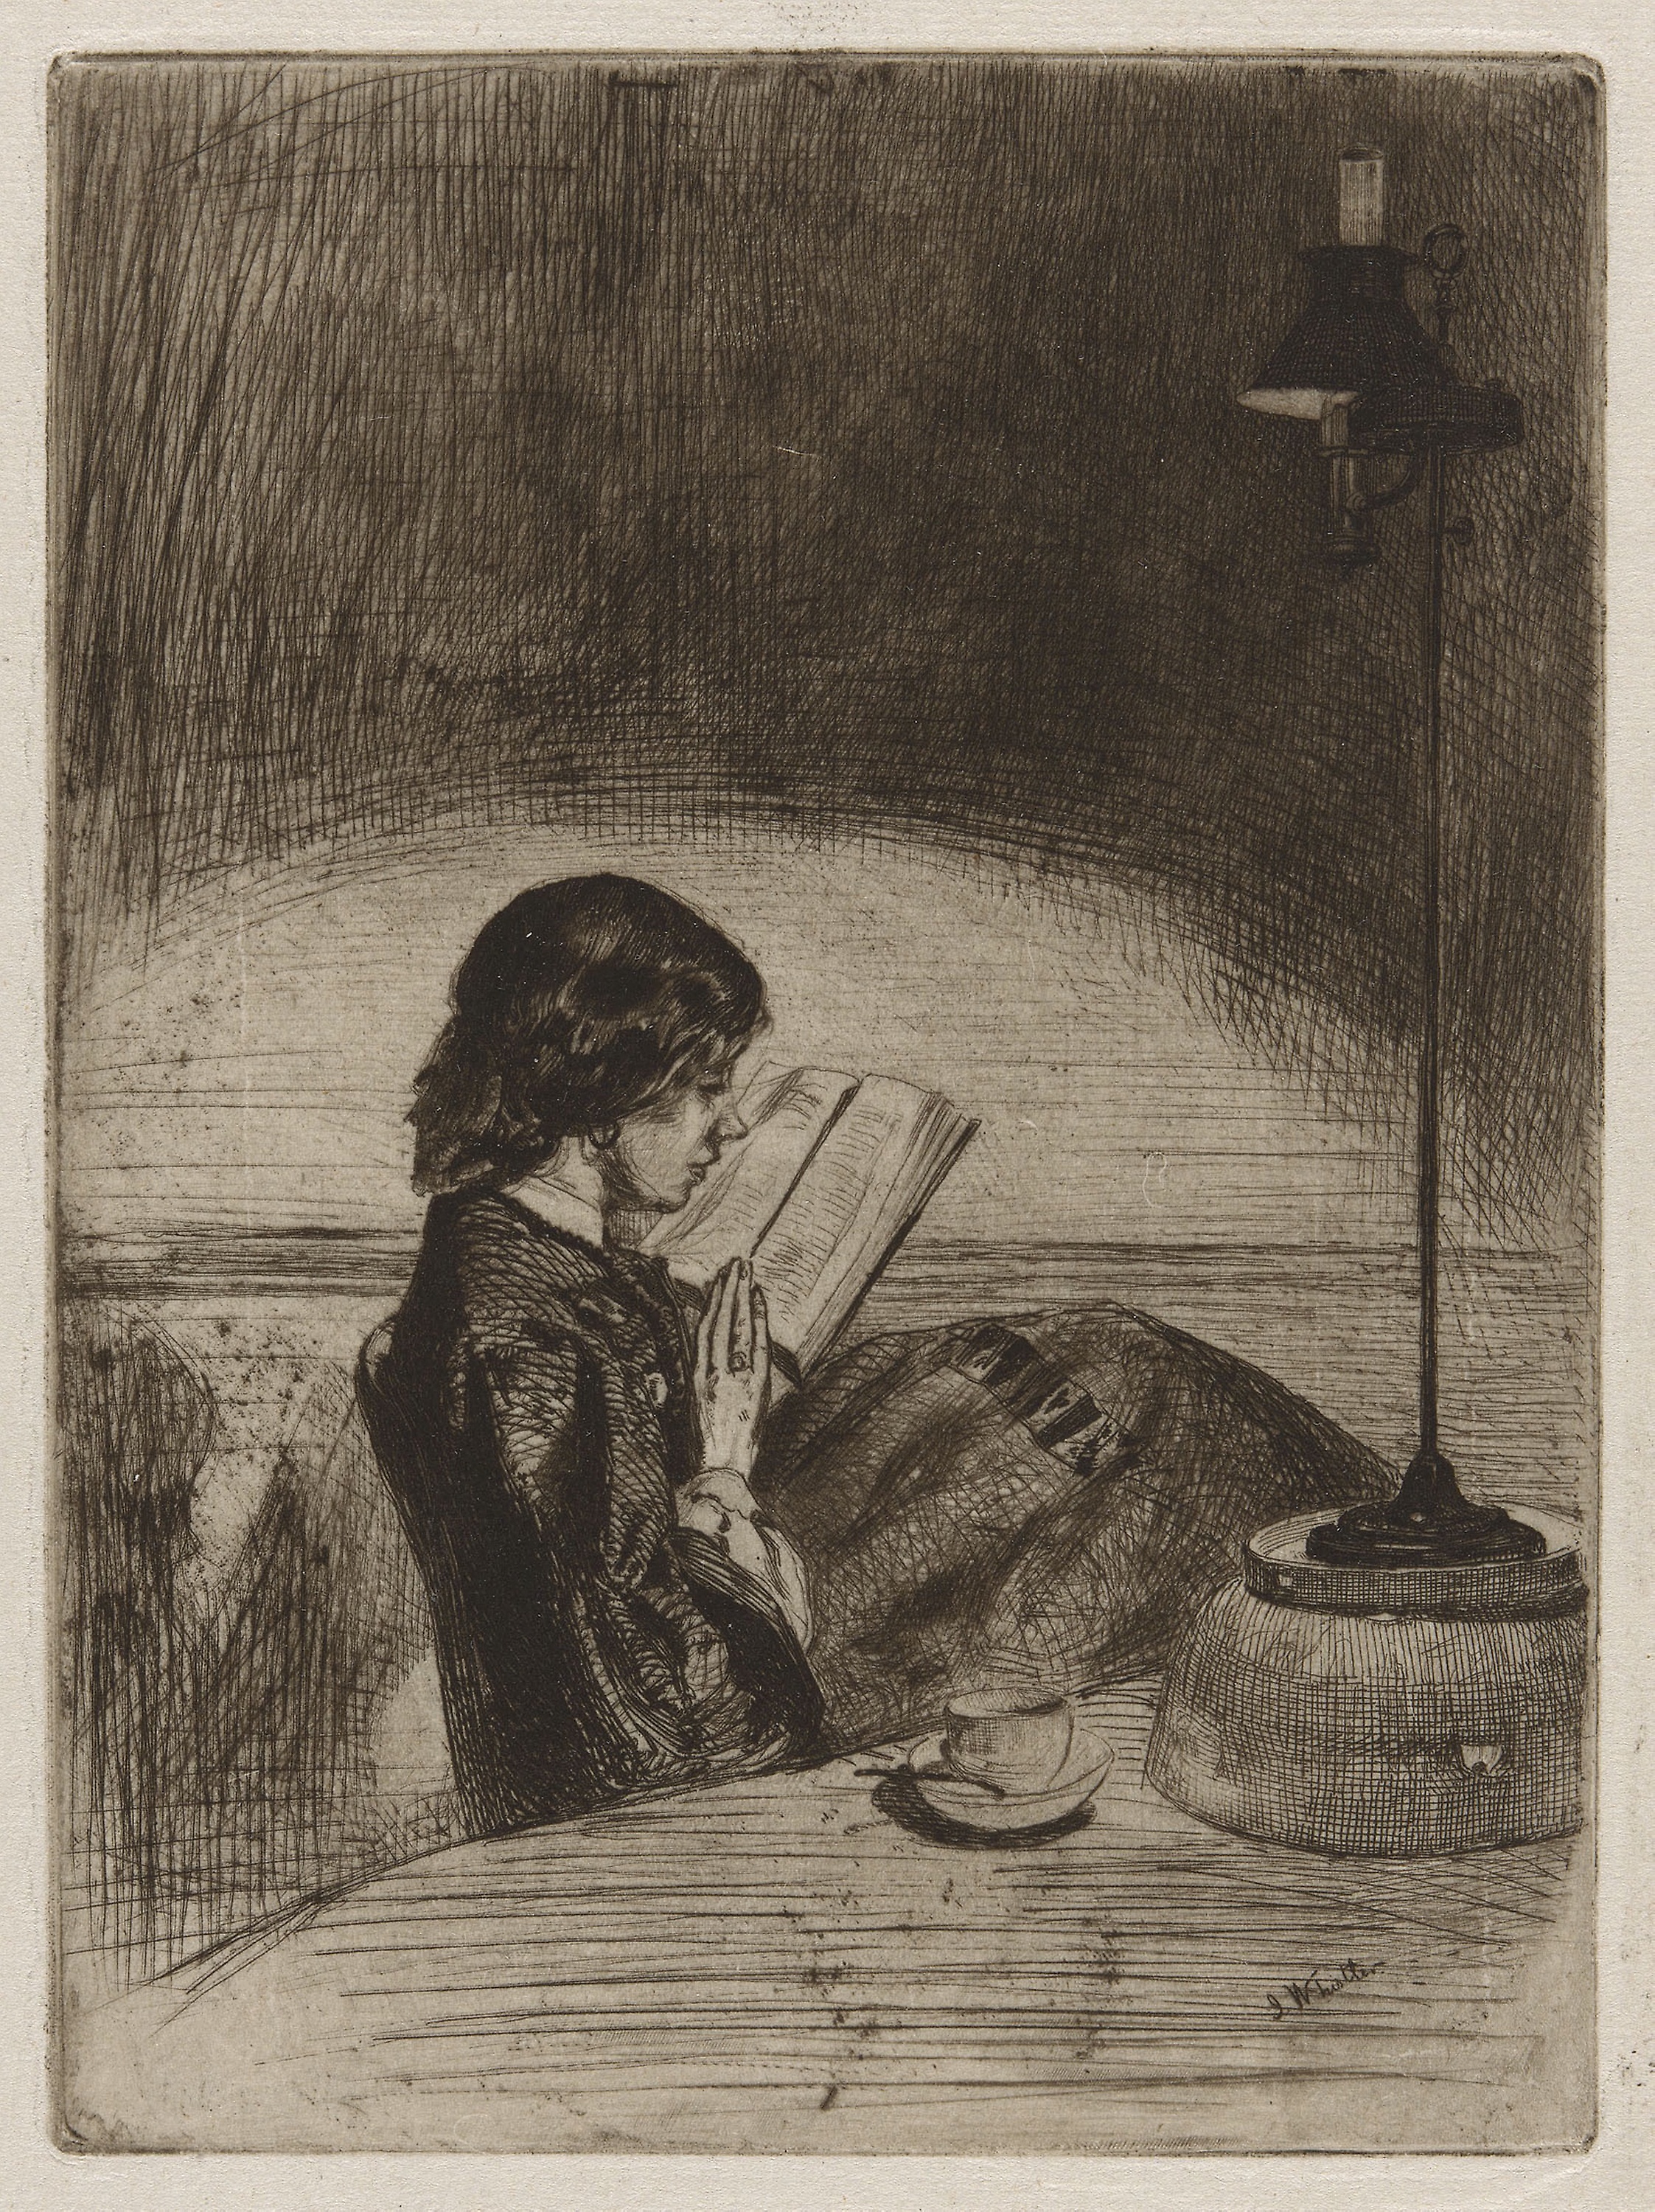
art, painting, drawing, visual arts, artwork, illustration, portrait